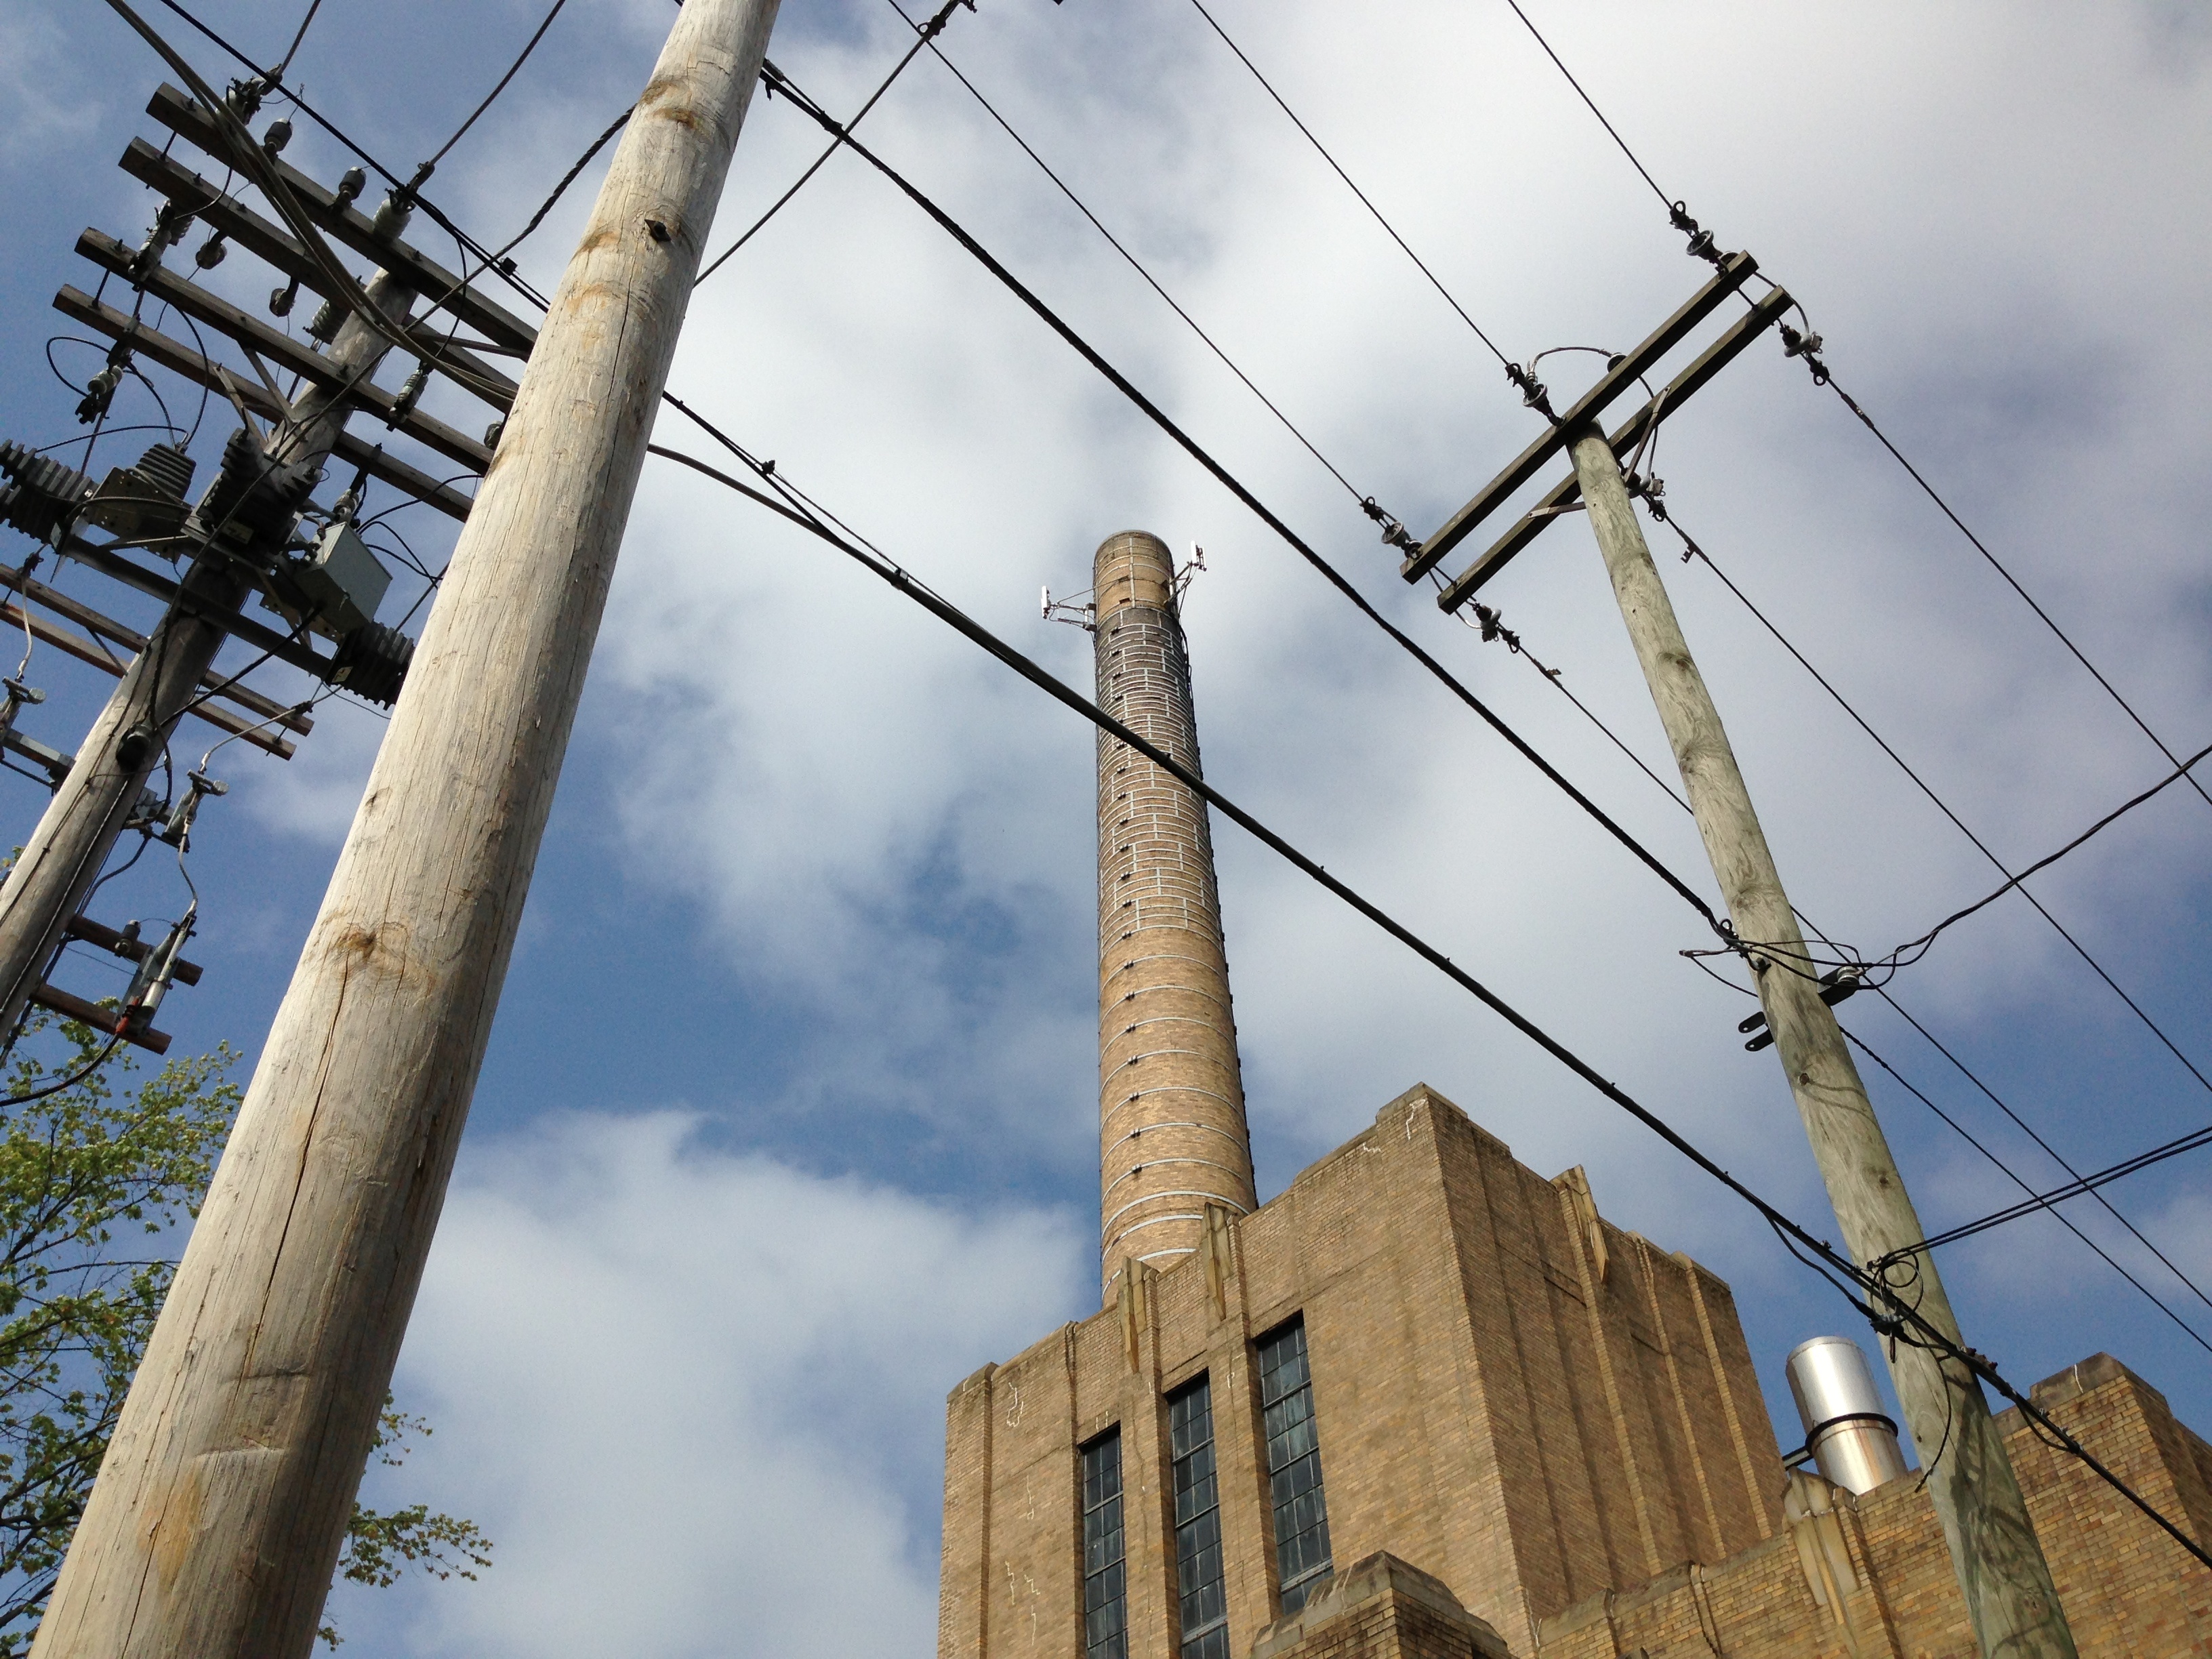
tower, mast, electricity, raildog, urban area, outdoor structure, electrical supply, overhead power line